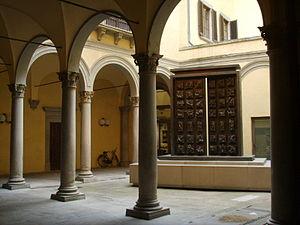
Le Palazzo Incontri est un palais de Florence.